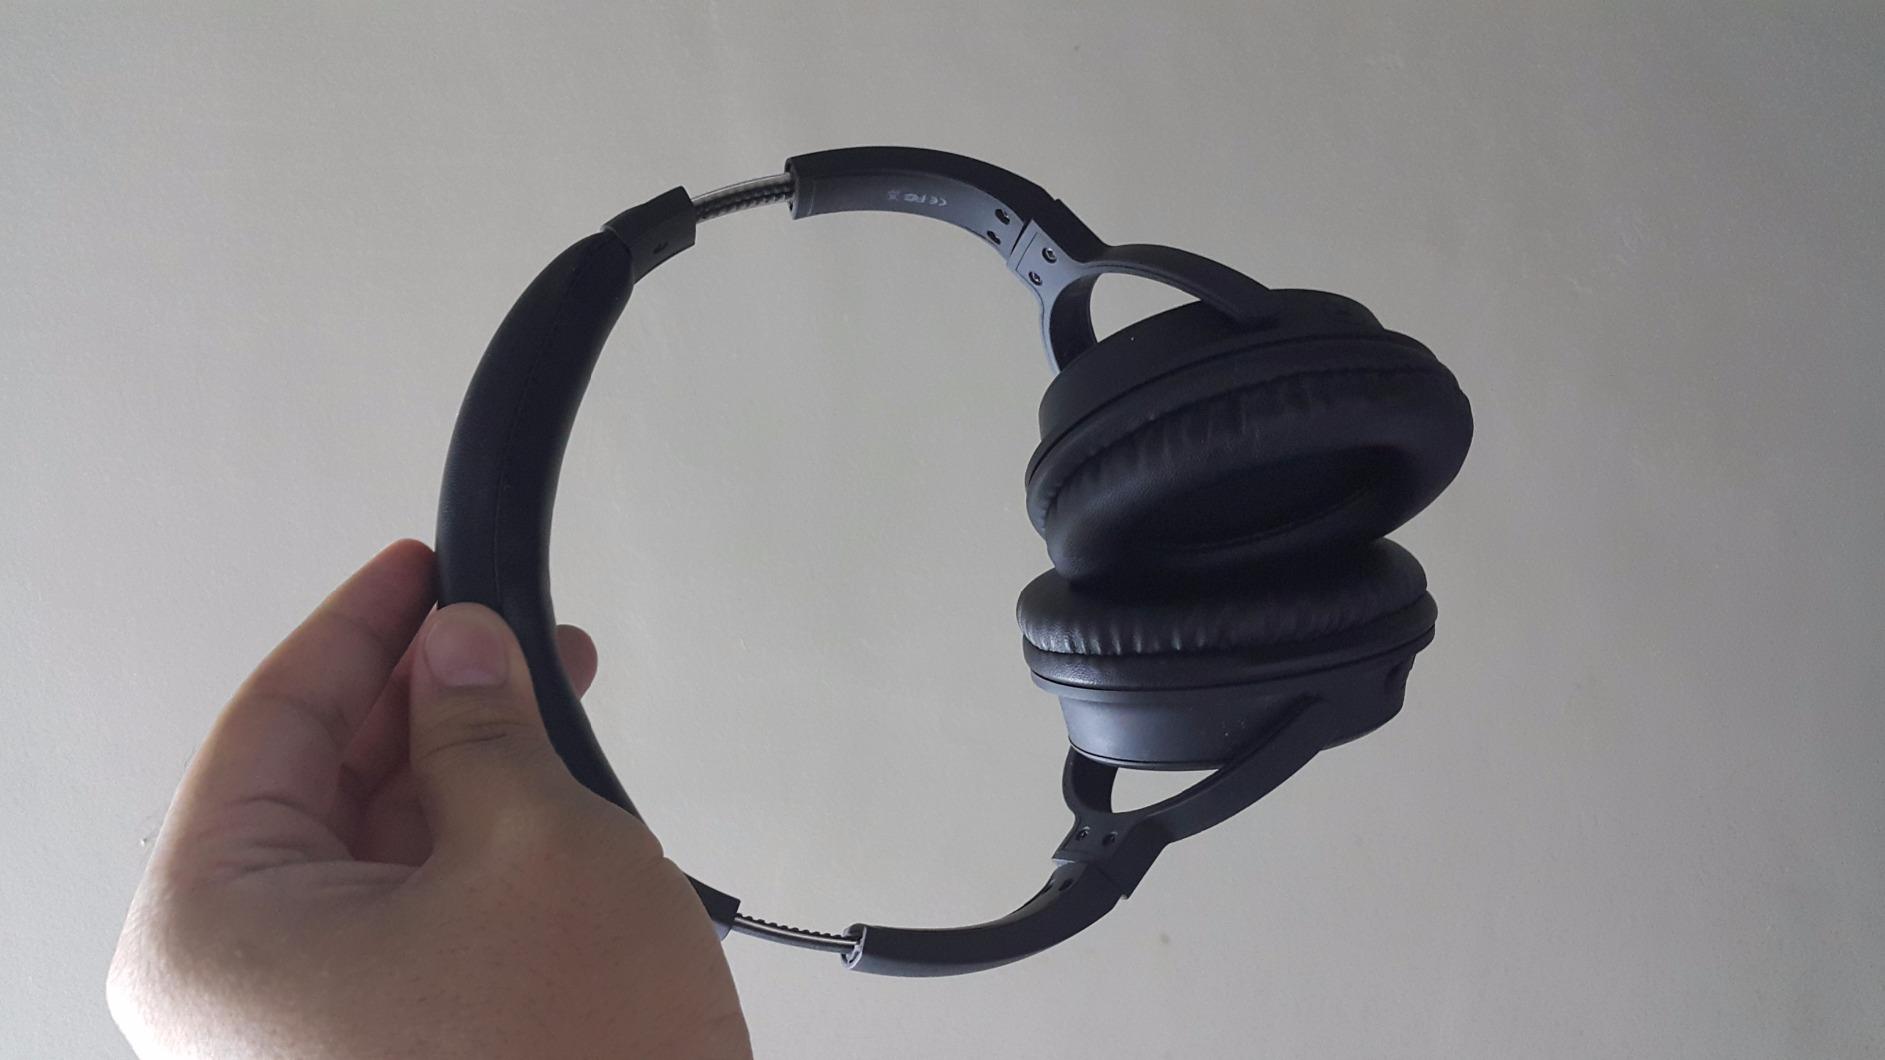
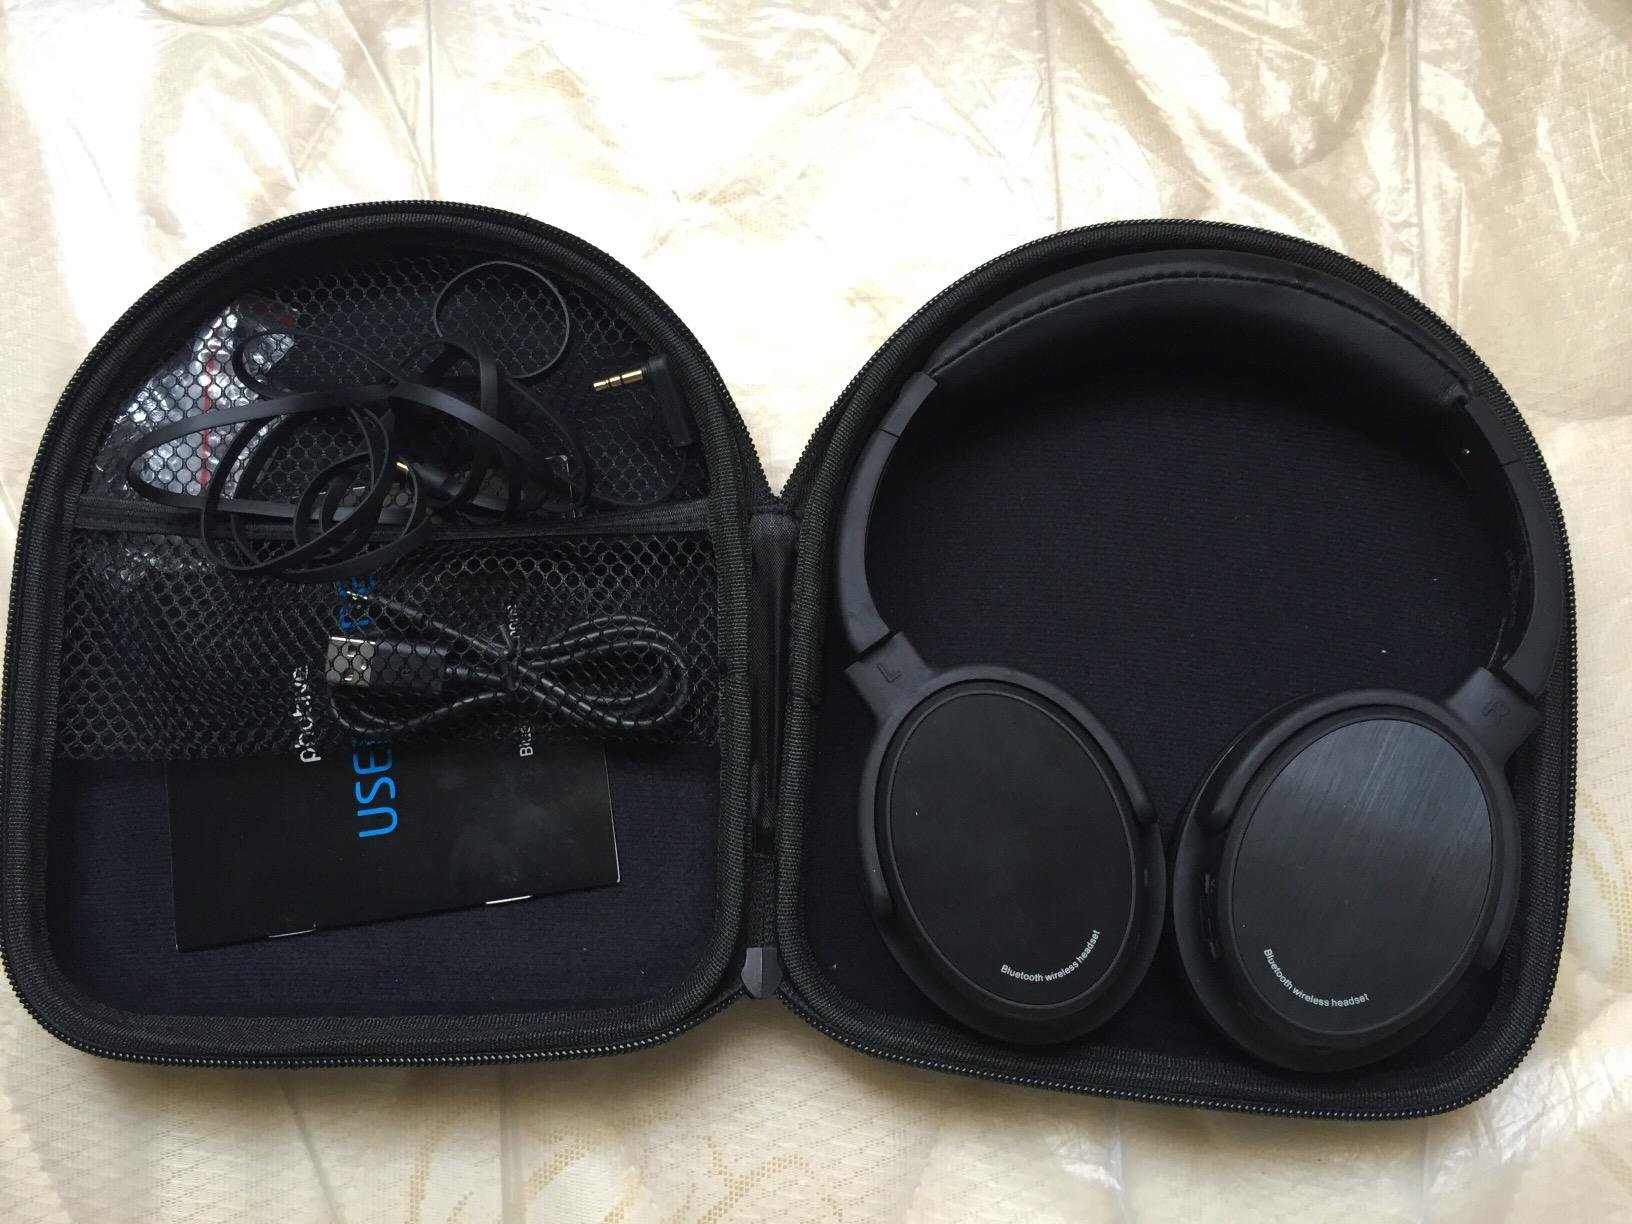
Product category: headphones
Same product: yes